Terrain cartography

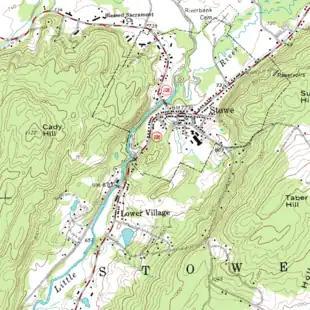
USGS topographic map of Stowe, Vermont with contour lines at 20-foot intervals

Terrain cartography or relief mapping is the depiction of the shape of the surface of the Earth on a map, using one or more of several techniques that have been developed. Terrain or relief is an essential aspect of physical geography, and as such its portrayal presents a central problem in cartographic design, and more recently geographic information systems and geovisualization.